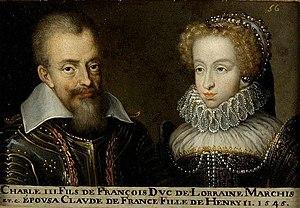
Portrait de Charles III, duc de Lorraine et de Bar, et de son épouse Claude de France. Ce tableau fait partie d'une suite d'une soixantaine de double-portraits représentant les ducs et duchesses de Lorraine ainsi que leurs ancêtres supposés.